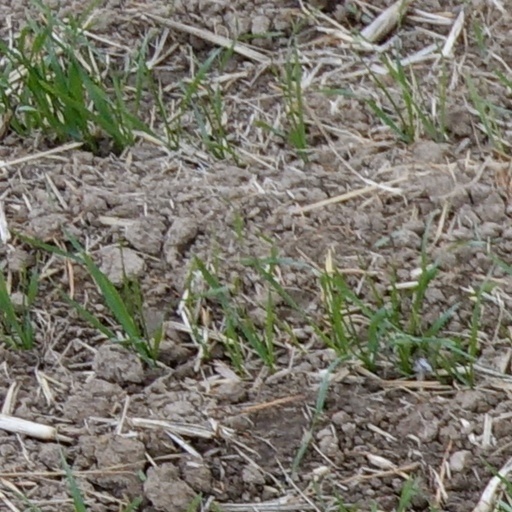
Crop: wheat